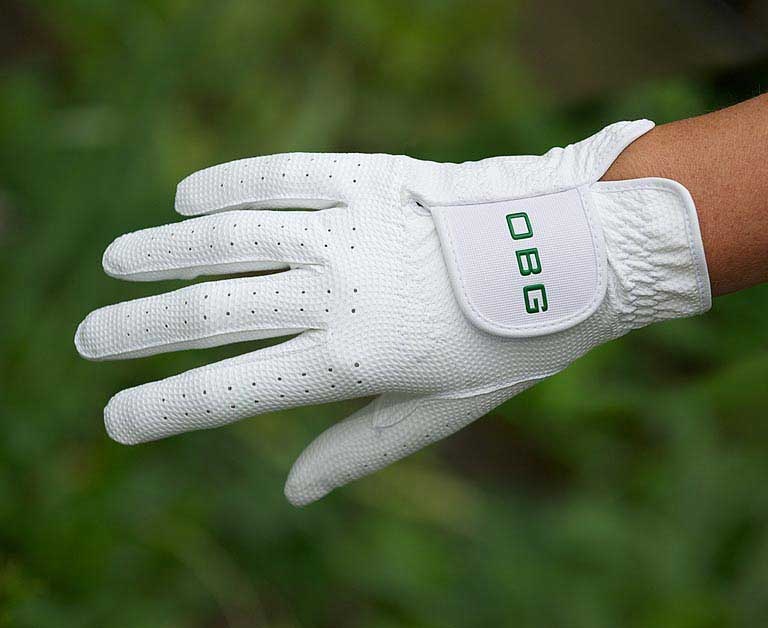
OBG MENS ALL WEATHER GLOVE
VERY LIMITED SIZE & QUANTITY AVAILABLE (OBG RANGE NOW DISCONTINUED) IF YOUR SIZE IS NOT AVAILABLE WE RECOMMEND THE DRAKES PRIDE RANGE WHICH IS AVAILABLE ON THIS SITE.. The OBG All Weather glove is a synthetic glove with elasticated wrist and knuckle bands for flexing and comfort with an adjustable Velcro fastener to aid a custom fit. Ventilation holes between each finger fold and on the back of the thumb & fingers are to aid air circulation. The OBG All Weather glove offers a great grip for a great price and it is still out best selling glove. As with all our gloves it comes in a quality re-usable, re-sealable PVC envelope. GLOVE SIZING GUIDE USING THE SIZING GUIDE. Wrap a tape measure around your knuckle. Make a fist. Read the measurement. Find your approximate size from the chart. No two hands are the same and finger lengths differ from male to female but remember that the glove needs to be a snug fit. LADIES GLOVES. SMALL: 6 3/4" - 7 ¼" MEDIUM: 7 ¼" - 7 3/4" LARGE: 7 3/4" - 8 ¼" X.LARGE: 8 ¼" - 8 3/4" XX.LARGE: 8 3/4" - 9 ¼" MENS GLOVES. MEDIUM: 8 3/4" - 9 ¼" LARGE: 9 ¼"- 9 3/4" X.LARGE: 9 3/4"- 10 ¼" THE SIZING CHART IS ONLY A GUIDE
Brand: Mayors Sports and Menswear
Category: Sporting Goods > Indoor Games > Bowling > Bowling Gloves